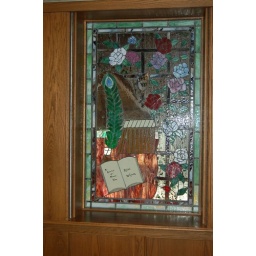
Stained glass window in Wagnalls Memorial Library